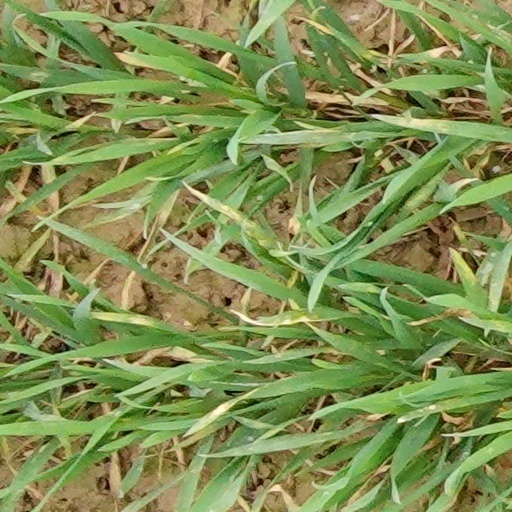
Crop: wheat